Bristol Type 138

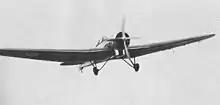
Bristol 138 in flight

Squadron Leader F.R.D. Swain, who had joined the experimental division of the RAE in 1933, was selected to pilot the high-altitude flights. Both the general research programme and preparations for the first record altitude flight were undertaken under the direction of Mr H. E. Wimperis, the Director of Scientific Research at the Air Ministry.